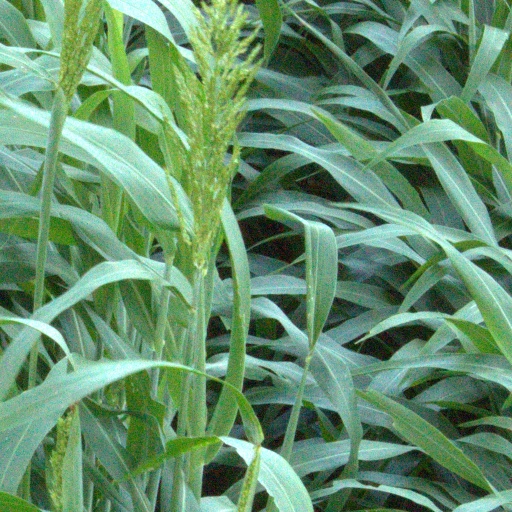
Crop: sorghum